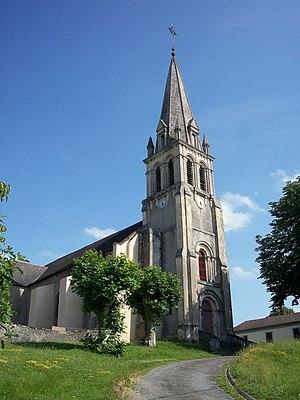
Église d'Orleix, Hautes-Pyrénées, France
Orleix est une commune française située dans le département des Hautes-Pyrénées, en région Occitanie.